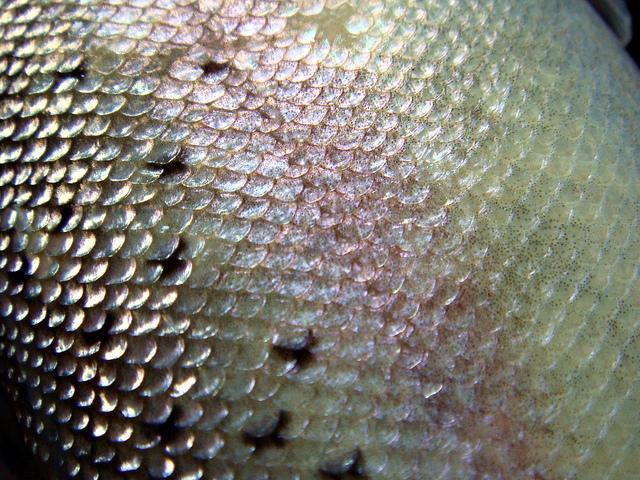
Texture: scaly